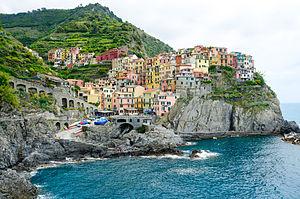
Cet article recense les sites inscrits au patrimoine mondial en Italie.
Les Cinque Terre forment une partie de la côte de la Riviera italienne, dans la Ligurie, à l'ouest de la ville de La Spezia. Les Cinque Terre comprennent cinq villages : d'ouest en est, Monterosso al Mare, Vernazza, Corniglia, Manarola et Riomaggiore qui sont rattachés au parc national des Cinque Terre créé en 1999.